Mark Owen

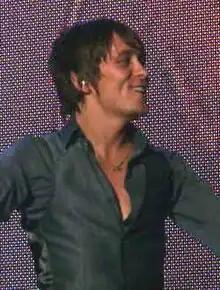
Owen during the "Beautiful World" tour in 2007

Owen returned to the spotlight in the TV documentary, "" in 2005. Following this success and renewed interest, Take That experienced a career renaissance in 2005 when the post-Williams line-up reformed for a sell-out stadium tour. The band released their comeback single "Patience" which went to number 1 for four weeks while also topping the charts across Europe. Patience was also voted The Record of the Year in 2006 and won a Brit for single of the year. This was followed with "Shine" which featured Owen on lead vocals and became the band's tenth number-one single. Take That's first album of new material in over ten years, "Beautiful World", was released on 24 November 2006. The album peaked at number 1 in the UK Album Chart selling over 2.8 million copies in the UK alone to date. It was re-released as a tour edition with hit single "Rule the World" in 2007 and peaked again at number 1.